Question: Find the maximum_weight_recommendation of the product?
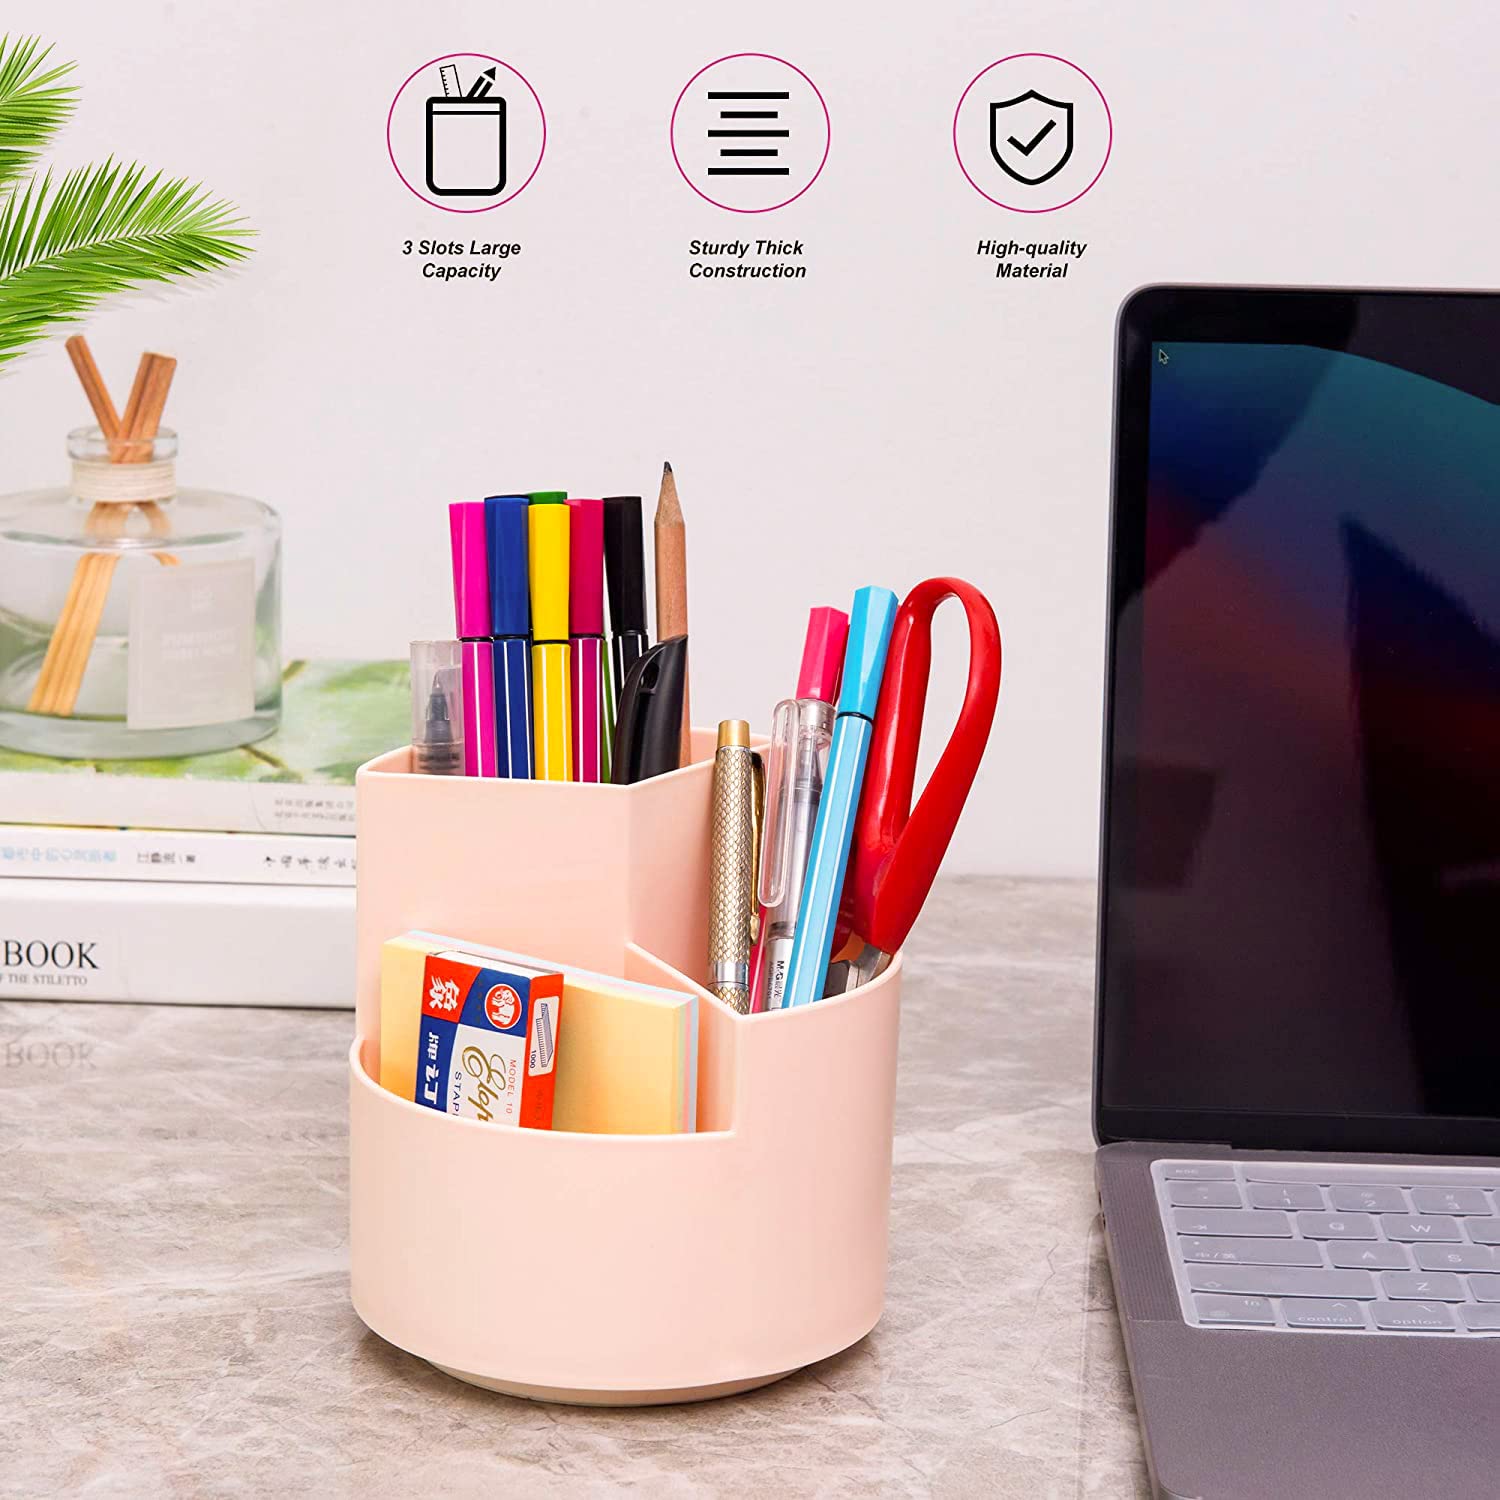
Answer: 1000.0 gram